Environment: real
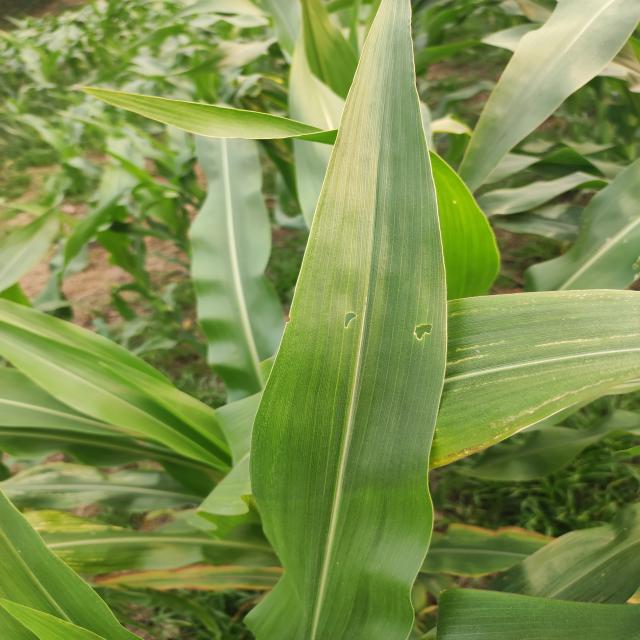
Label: fall_armyworm